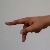
The image shows a hand gesture representing the letter 'P' in Indian Sign Language.